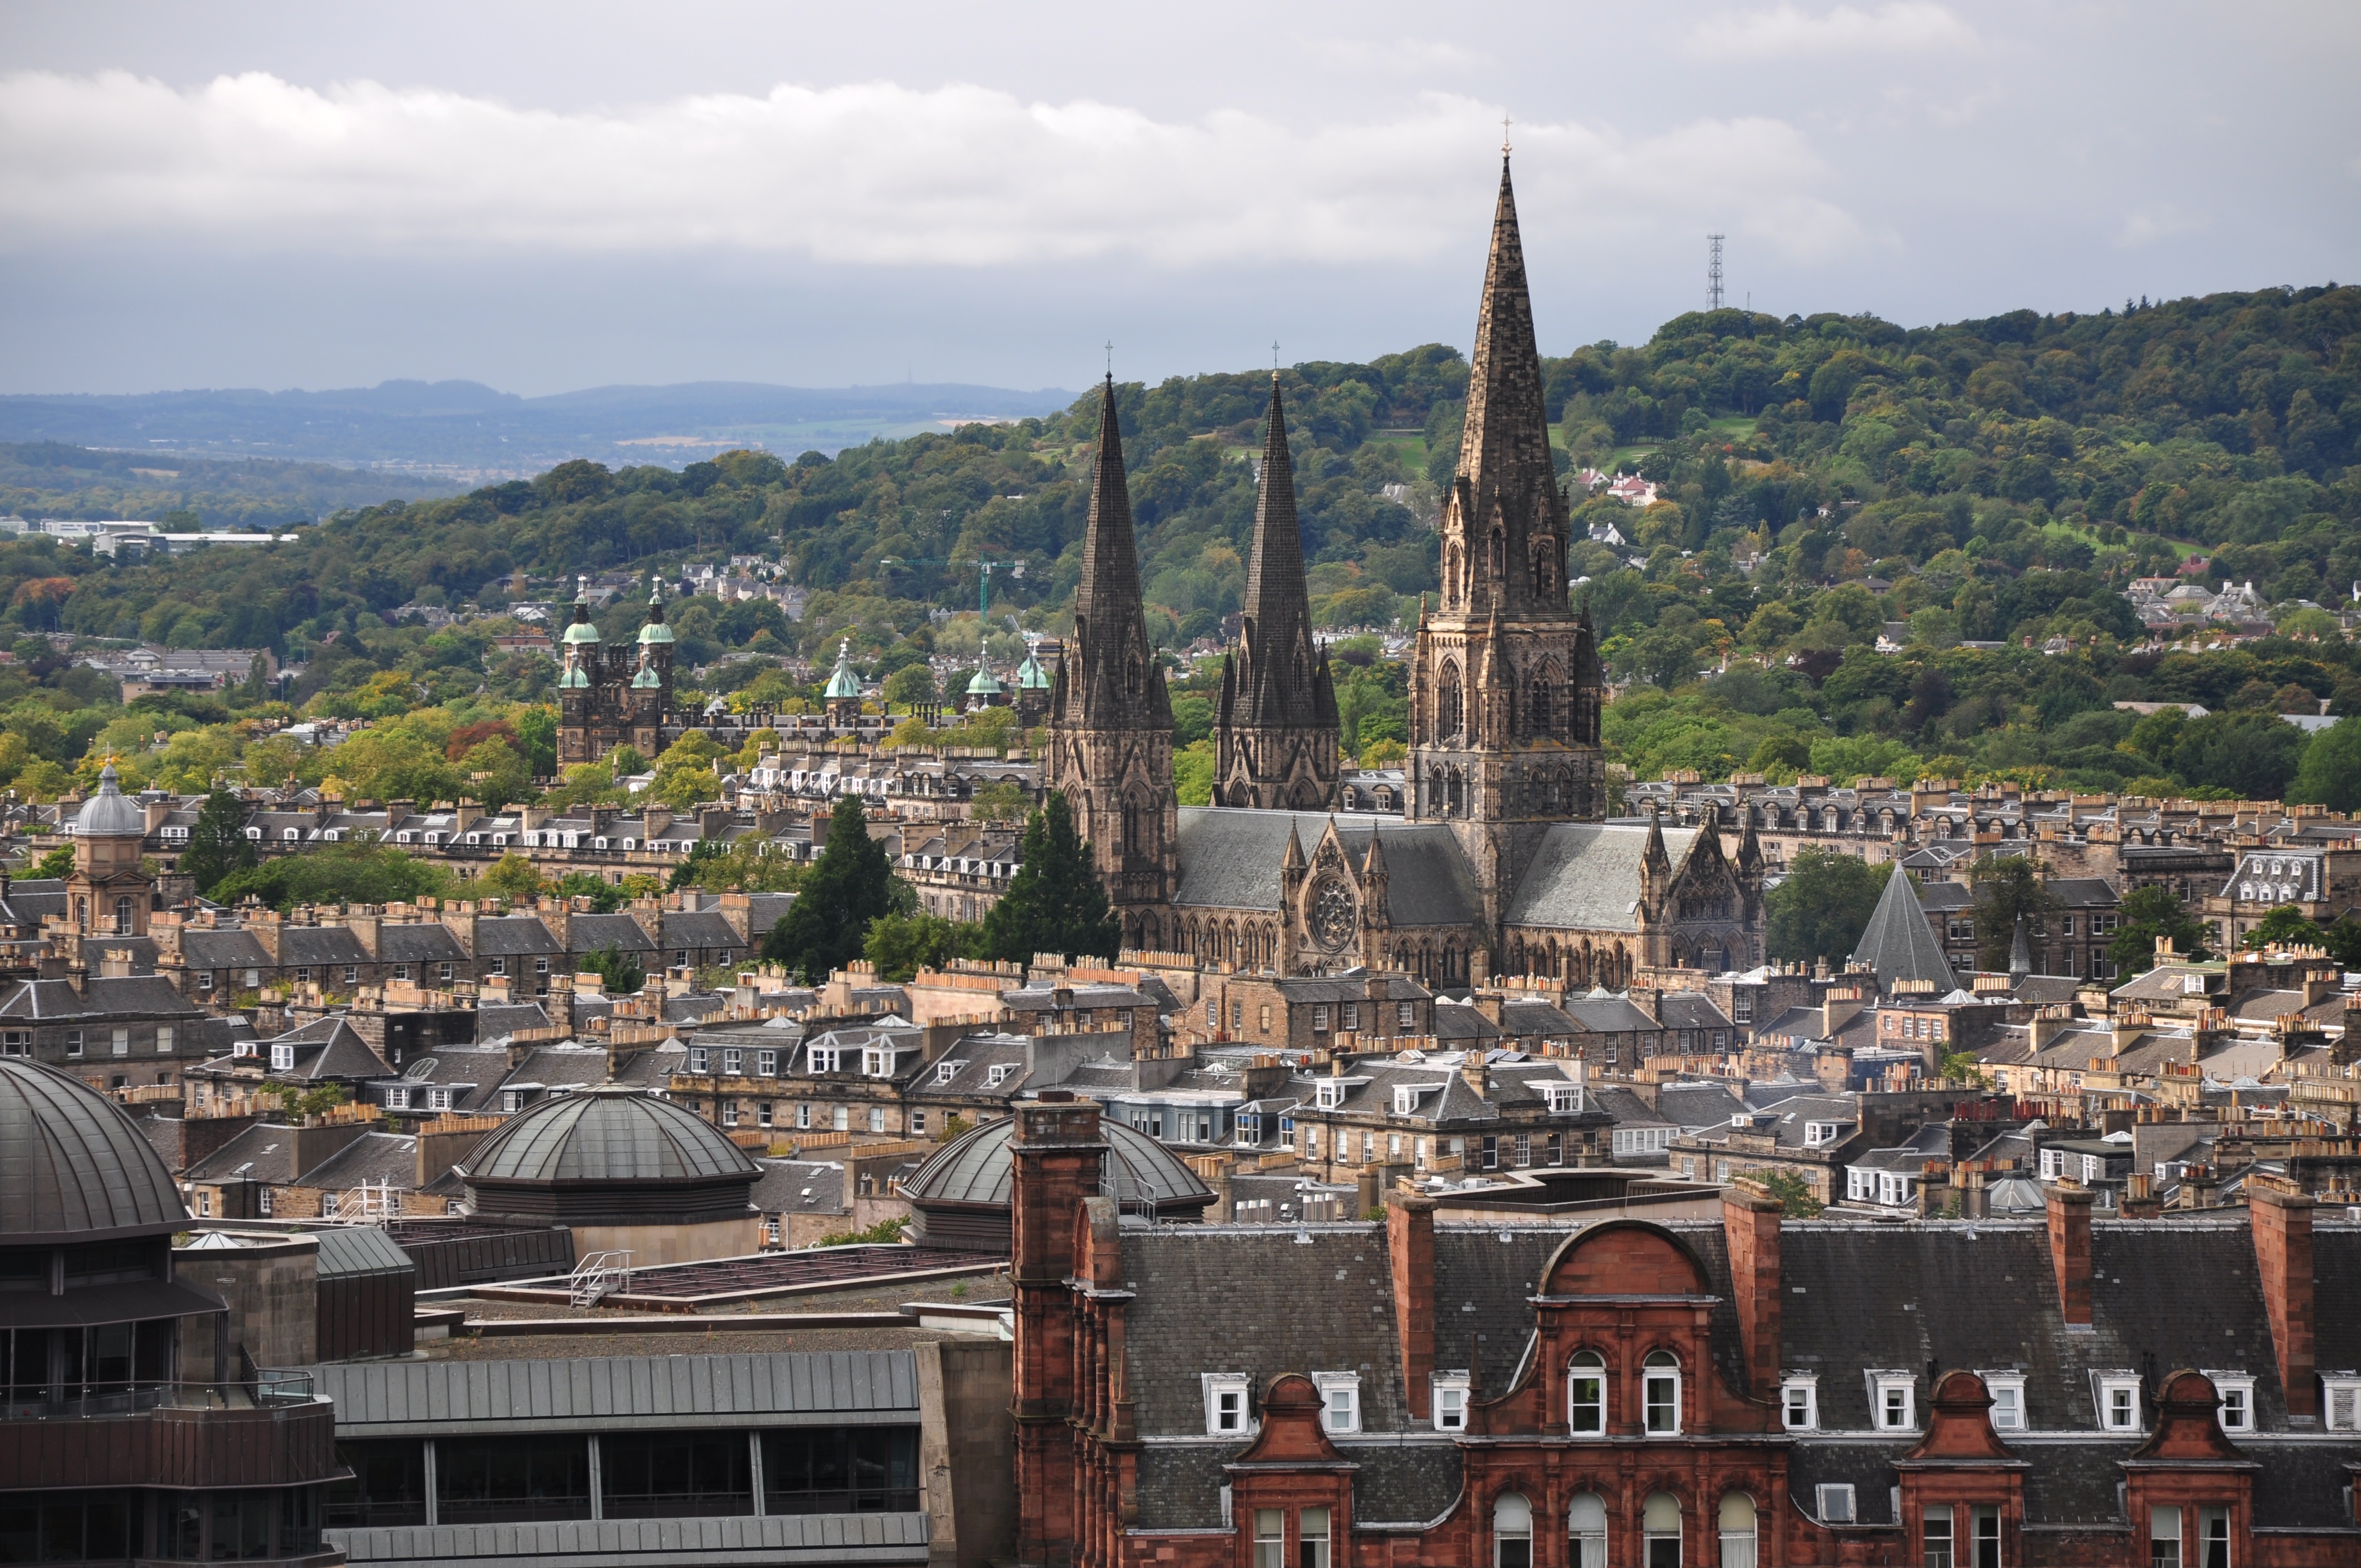
skyline, town, city, cityscape, panorama, tower, plaza, landmark, church, tourism, scotland, edinburgh, ancient rome, historic site, ancient history, human settlement